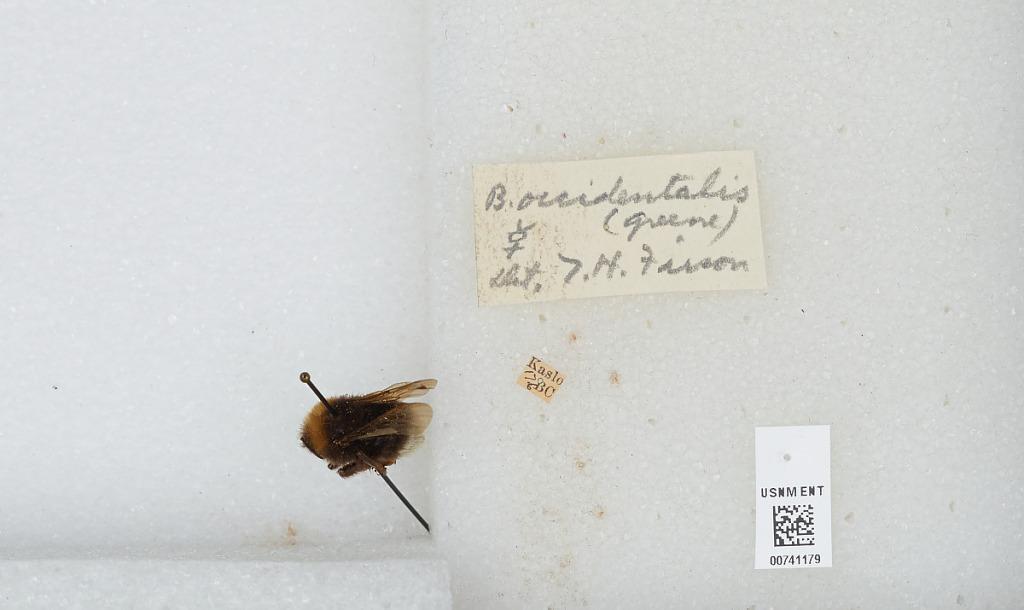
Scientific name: Bombus (Bombus) occidentalis Greene
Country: Canada
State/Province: British Columbia
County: West Kootenay Region
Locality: Kaslo
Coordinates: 49.9133, -116.911
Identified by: Frison, T.